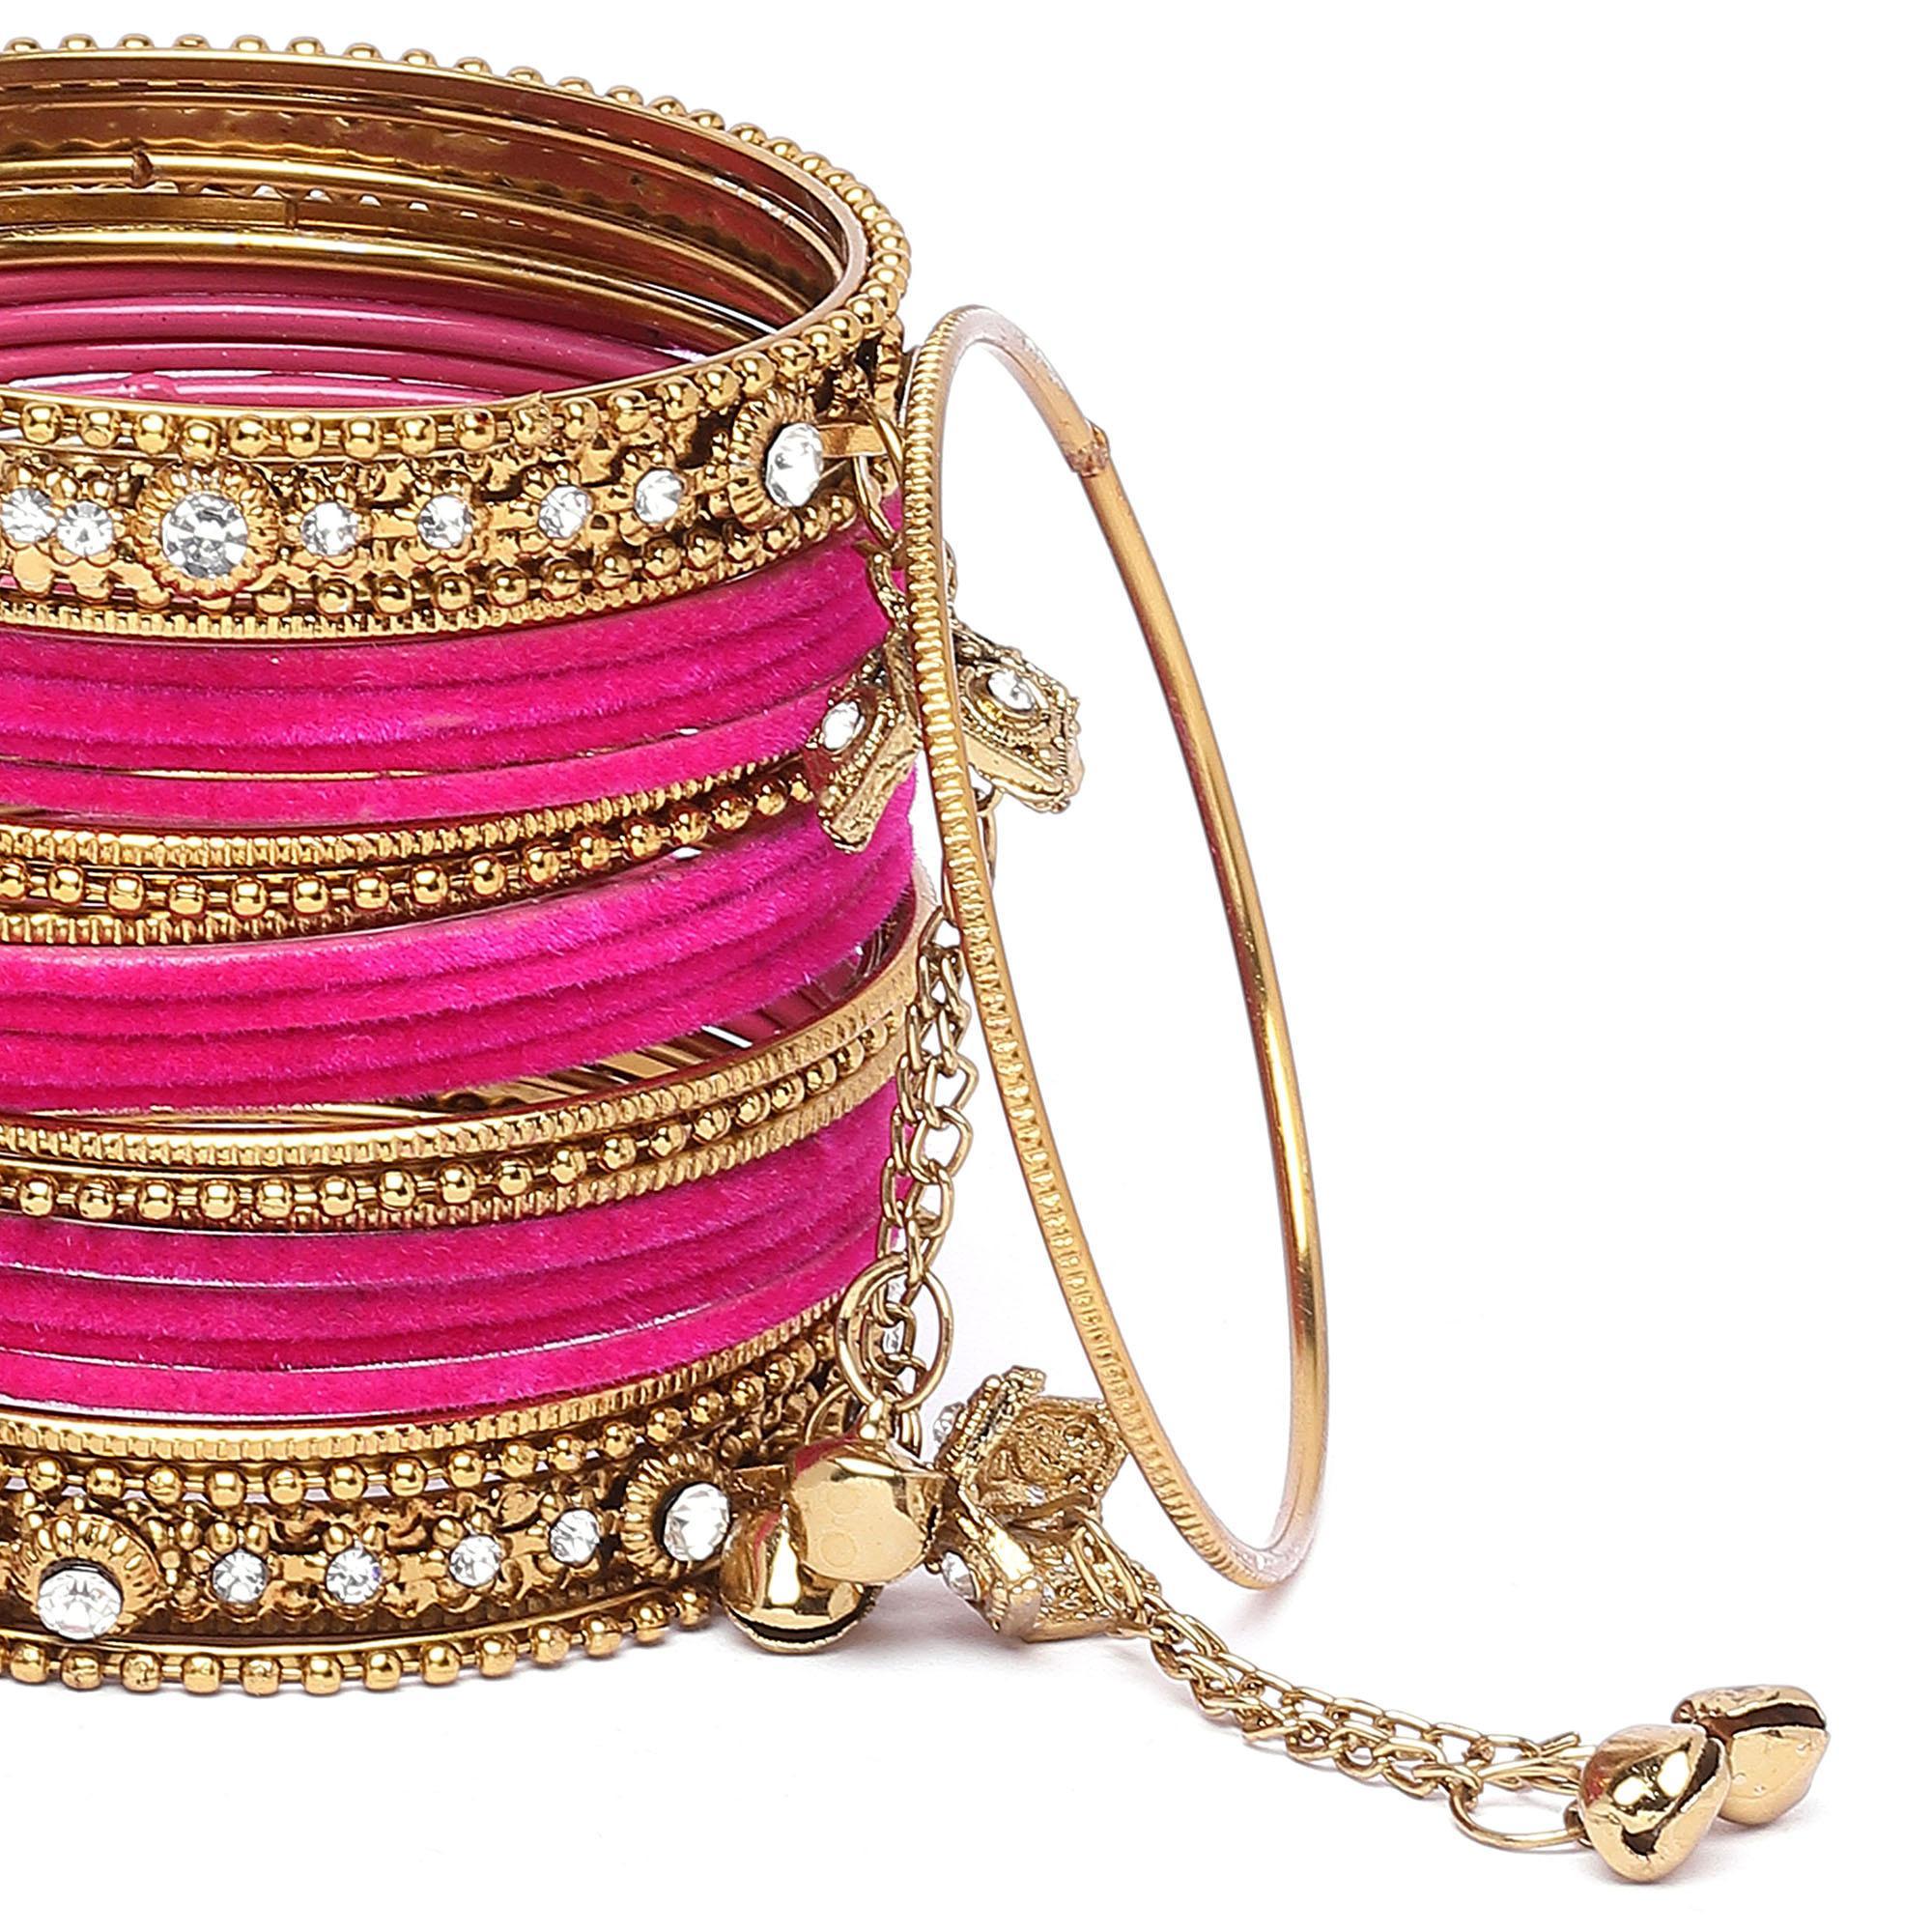
ZENEME Gold-Plated Pink Matte Finish Velvet American Diamond Studded Gold Pearl Tasselled Bangles Set Of 56
Type: Bangles
Brand: Zeneme
Price: Rs. 399
 Be a trendsetter and embrace yourself with the wide collection of zeneme. Jewelry has its own place in our hearts. It is every woman’s best friend and more. Since a decade 2011 and with vision of fulfilling every womans desire to look radiant with the unique collection of jewellery which is not just a tradition, it is a form of lifestyle. Zeneme has consistently ensured that it spreads happiness with its masterpieces not just in india but across the globe. Must-have, daily-wear elegant american diamond studs and cuffs from the house of zeneme even perfect for all other special occasions.Disclaimer:Wipe your jewellery with a soft cloth after every use. Always store your jewellery in a flat box to avoid accidental scratches. Keep sprays and perfumes away from your jewellery. Do not soak your jewellery in water. Clean your jewellery using a soft brush, dipped in jewellery cleaning solution only.
Features: Bangles,Bangle,Handcrafted Designer Fashion Bangles,Emblish Design Bangles
Included: Set Of 56 Bangles